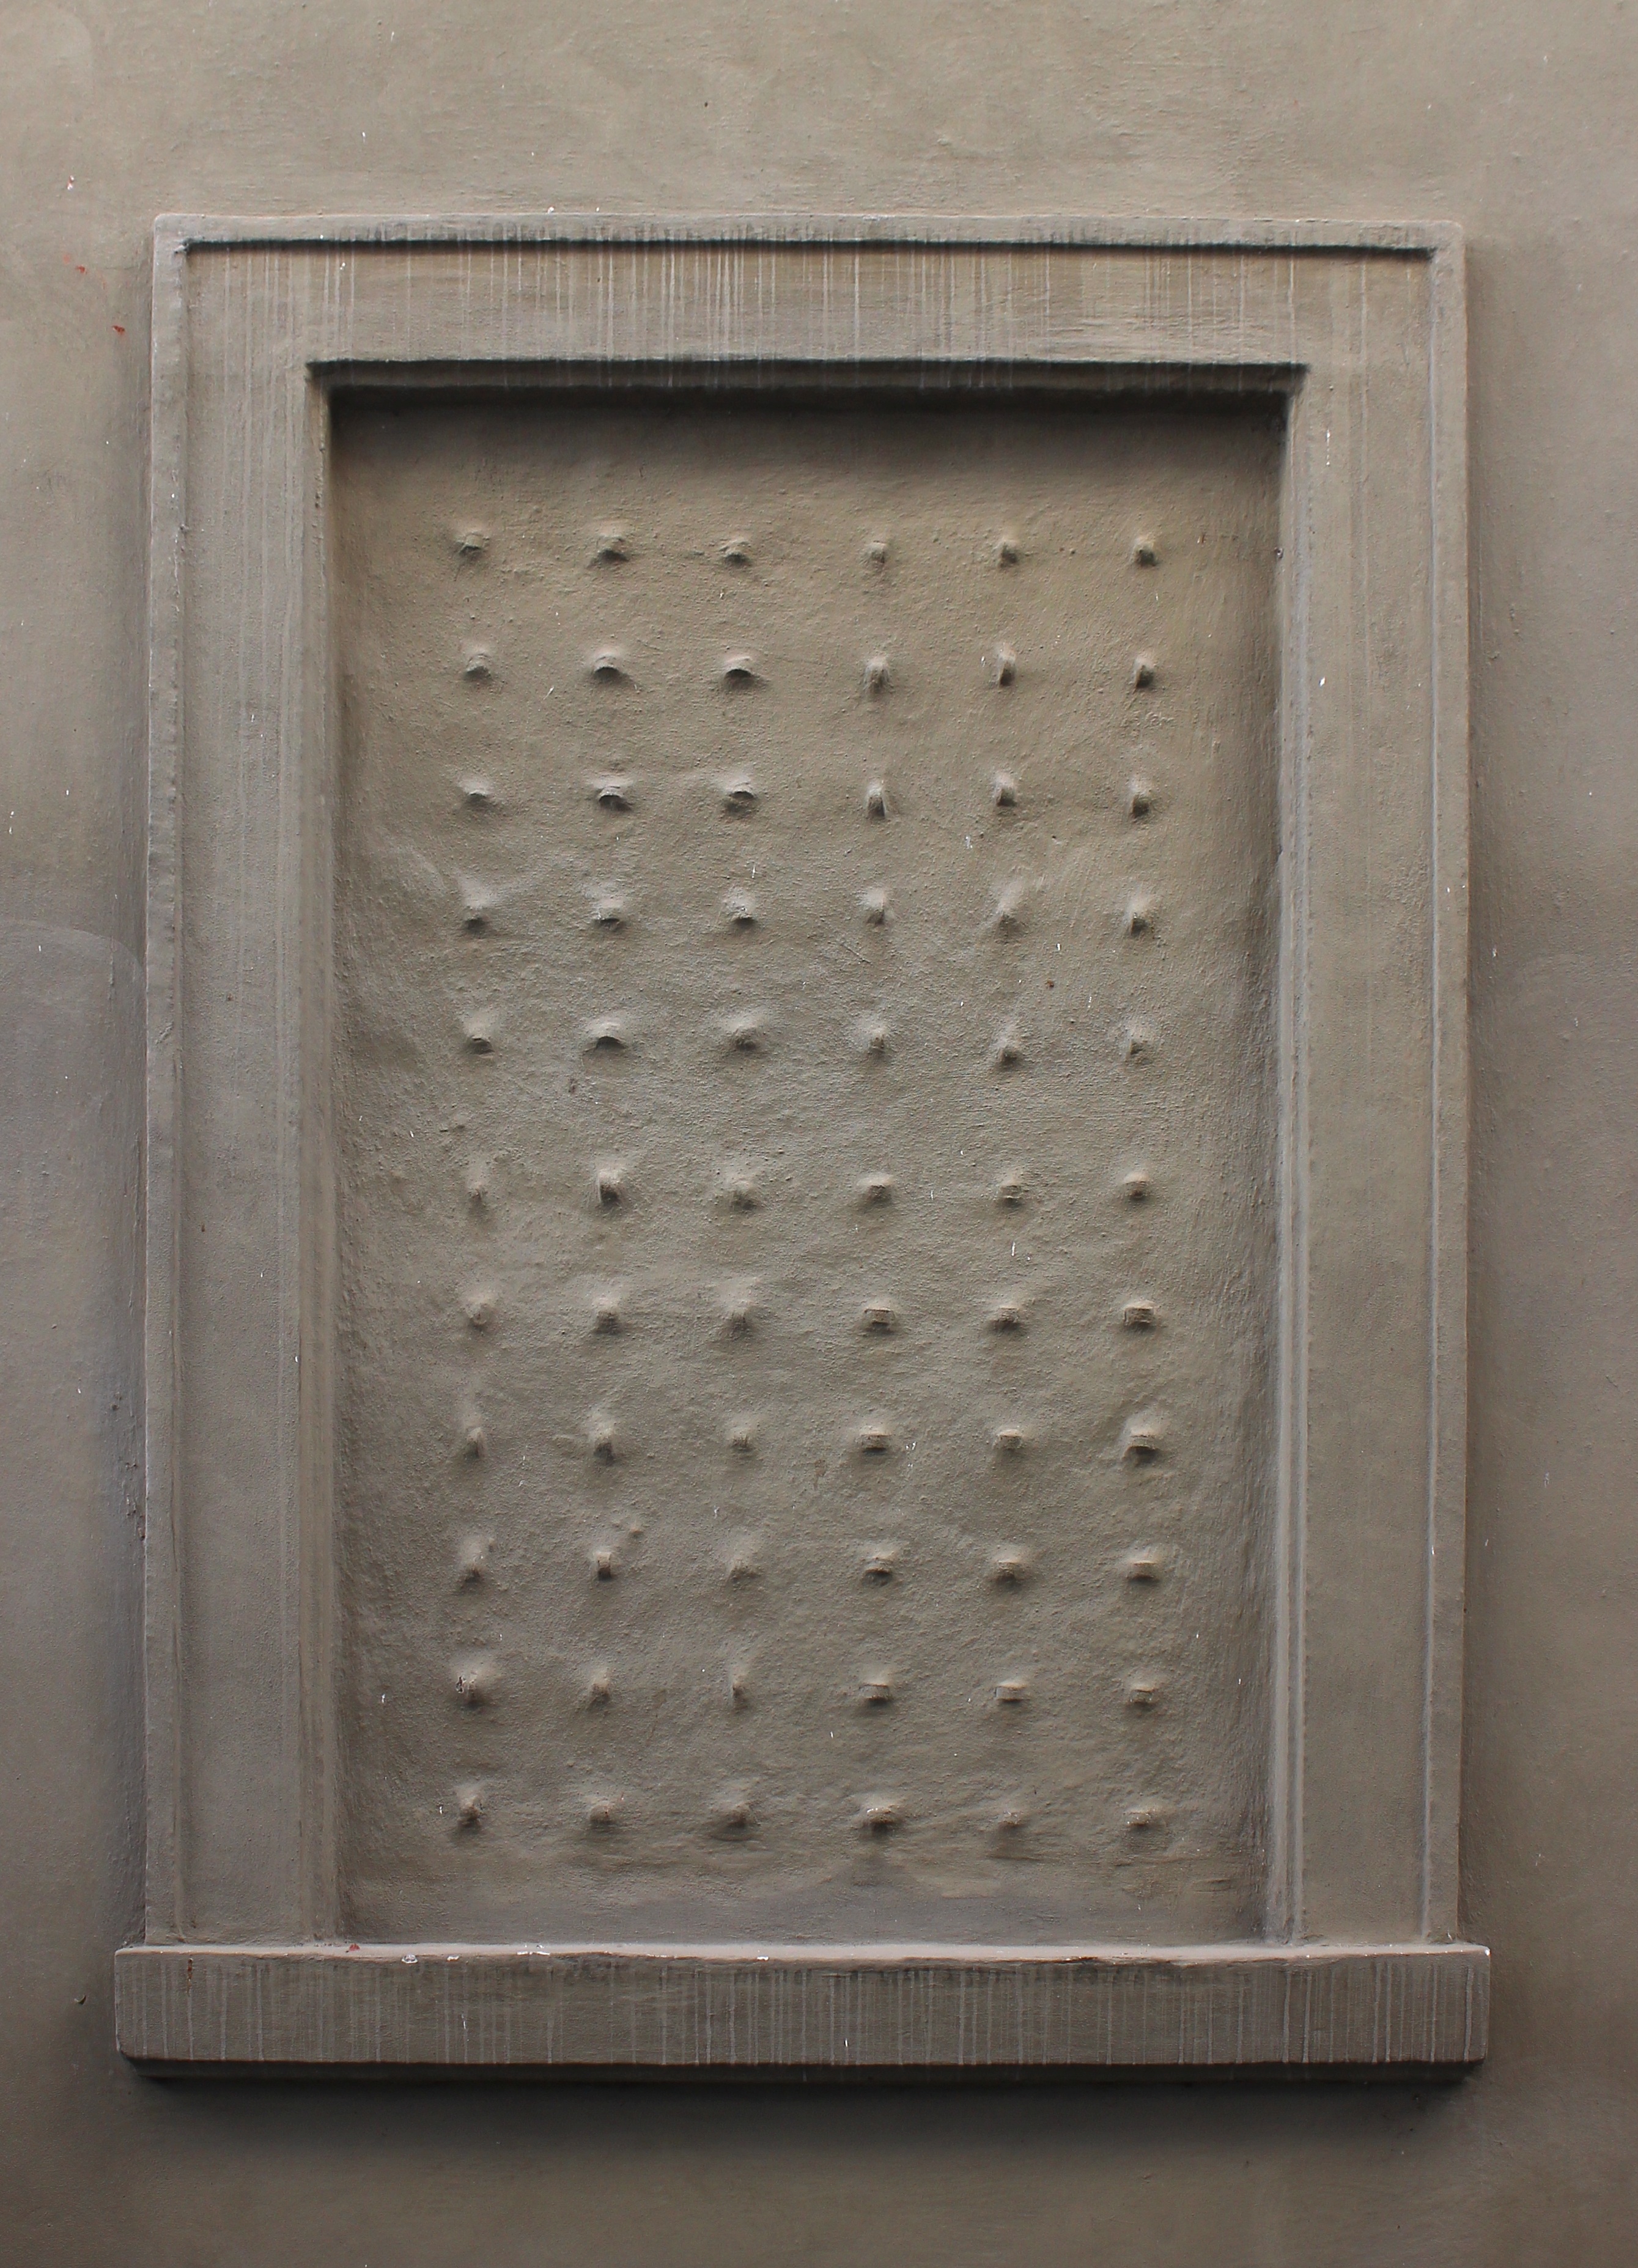
wood, window, wall, ceiling, prague, door, material, interior design, picture frame, window covering